Inday Bote

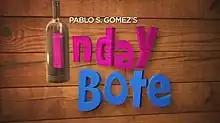
Title card

Inday Bote is a 2015 Philippine television drama romance series broadcast by ABS-CBN. The series is based on the local comic book of the same title created by Pablo S. Gomez. Directed by Malu L. Sevilla, Jon S. Villarin and Manny Q. Palo, it stars Alex Gonzaga, Alonzo Muhlach, Matteo Guidicelli and Kean Cipriano. It aired on the network's Primetime Bida line up and worldwide on TFC from March 16 to May 29, 2015, replacing "Bagito" and was replaced by "Pasión de Amor".